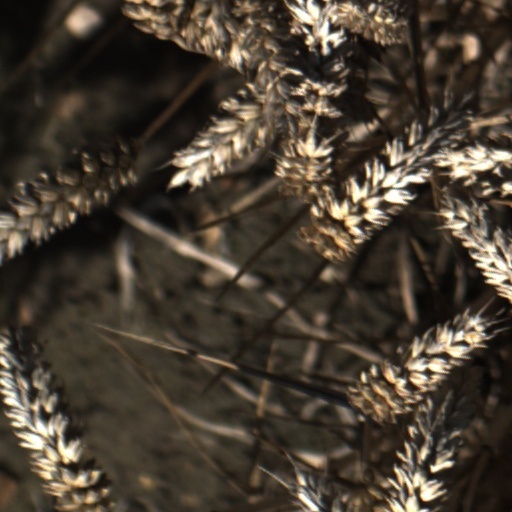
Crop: wheat